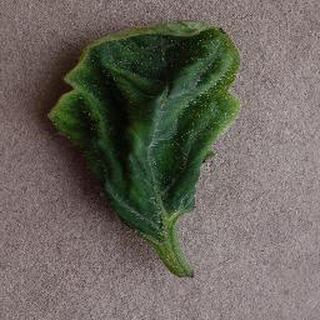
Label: tomato_yellow_leaf_curl_virus